Joe Shiely Sr

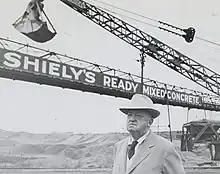
Shiely at Nelson Plant in Lilydale circa 1951

The long standing rumor of a tunnel between the Minnesota Club and Nina Clifford's brothel started when Shiely ran for President of the Prestigious Men's Club in 1931. Following the stock market collapse and the commencement of the Great Depression, the club encountered significant financial difficulties. Shiely sought innovative measures to stabilize the club's finances. Among his proposed solutions was the idea of constructing a tunnel leading to Nina’s, coupled with a turnstile system that would require a usage fee"